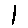
Label: 1